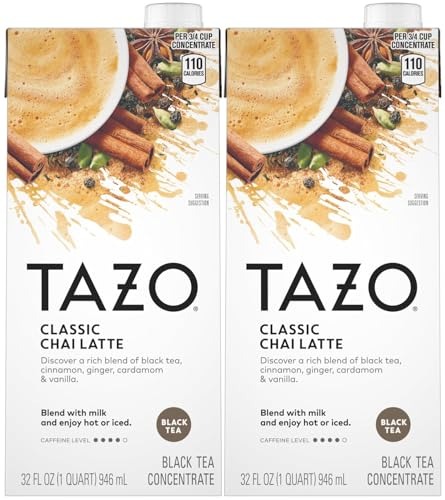
Item Name: Tazo Chai Tea Latte Concentrate 32 Oz (2x32 Oz)
Bullet Point 1: Tazo Chai Tea Latte Concentrate 32 oz (2x32 oz)
Bullet Point 2: Tazo Chai Tea Latte Concentrate 32 oz (2x32 oz)
Bullet Point 3: Tazo Chai Tea Latte Concentrate 32 oz (2x32 oz)
Value: 64.0
Unit: Fl Oz

Price: 6.49